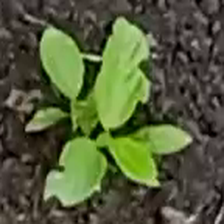
Weed species: Kena_(Commplina_benghalensio)